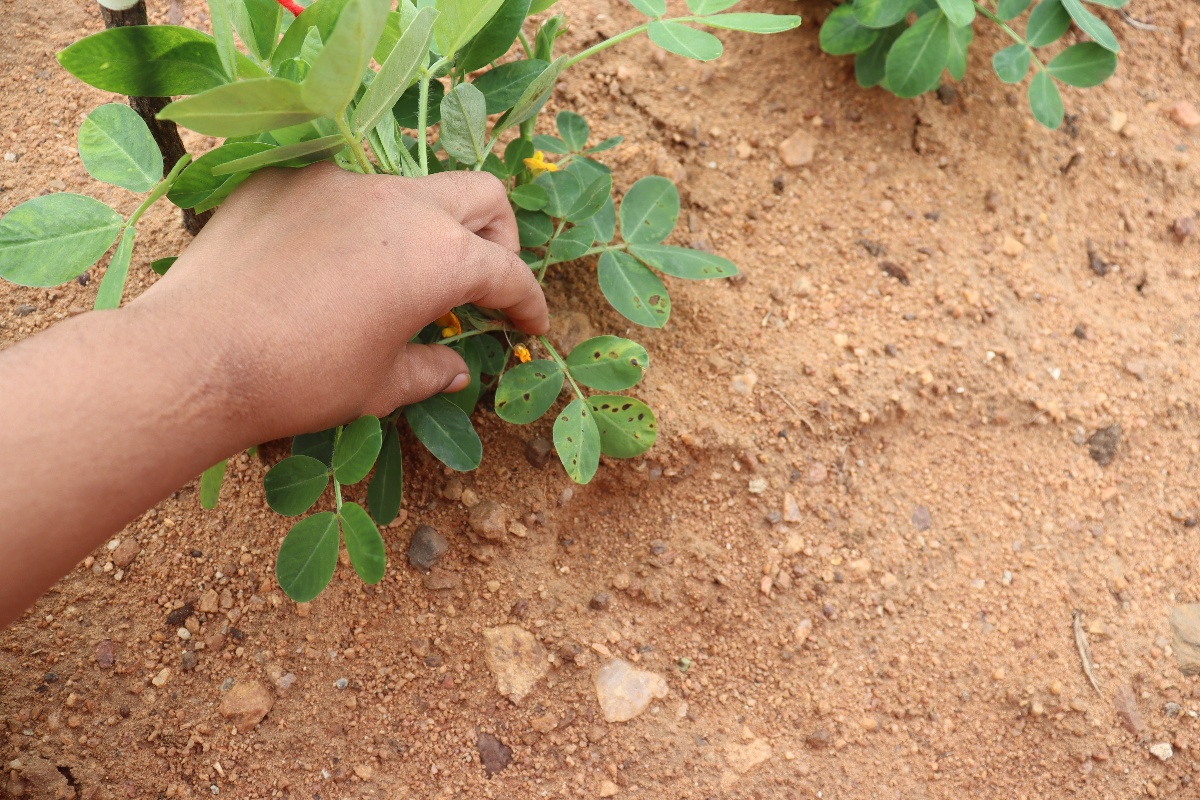
Label: healthy leaf